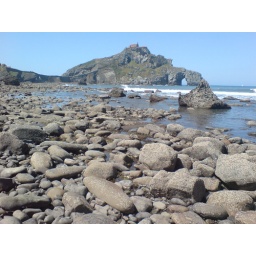
abtffn8aaa.wordpress.com/, My feet in the sky of Bilbao and my head in San Francisco street